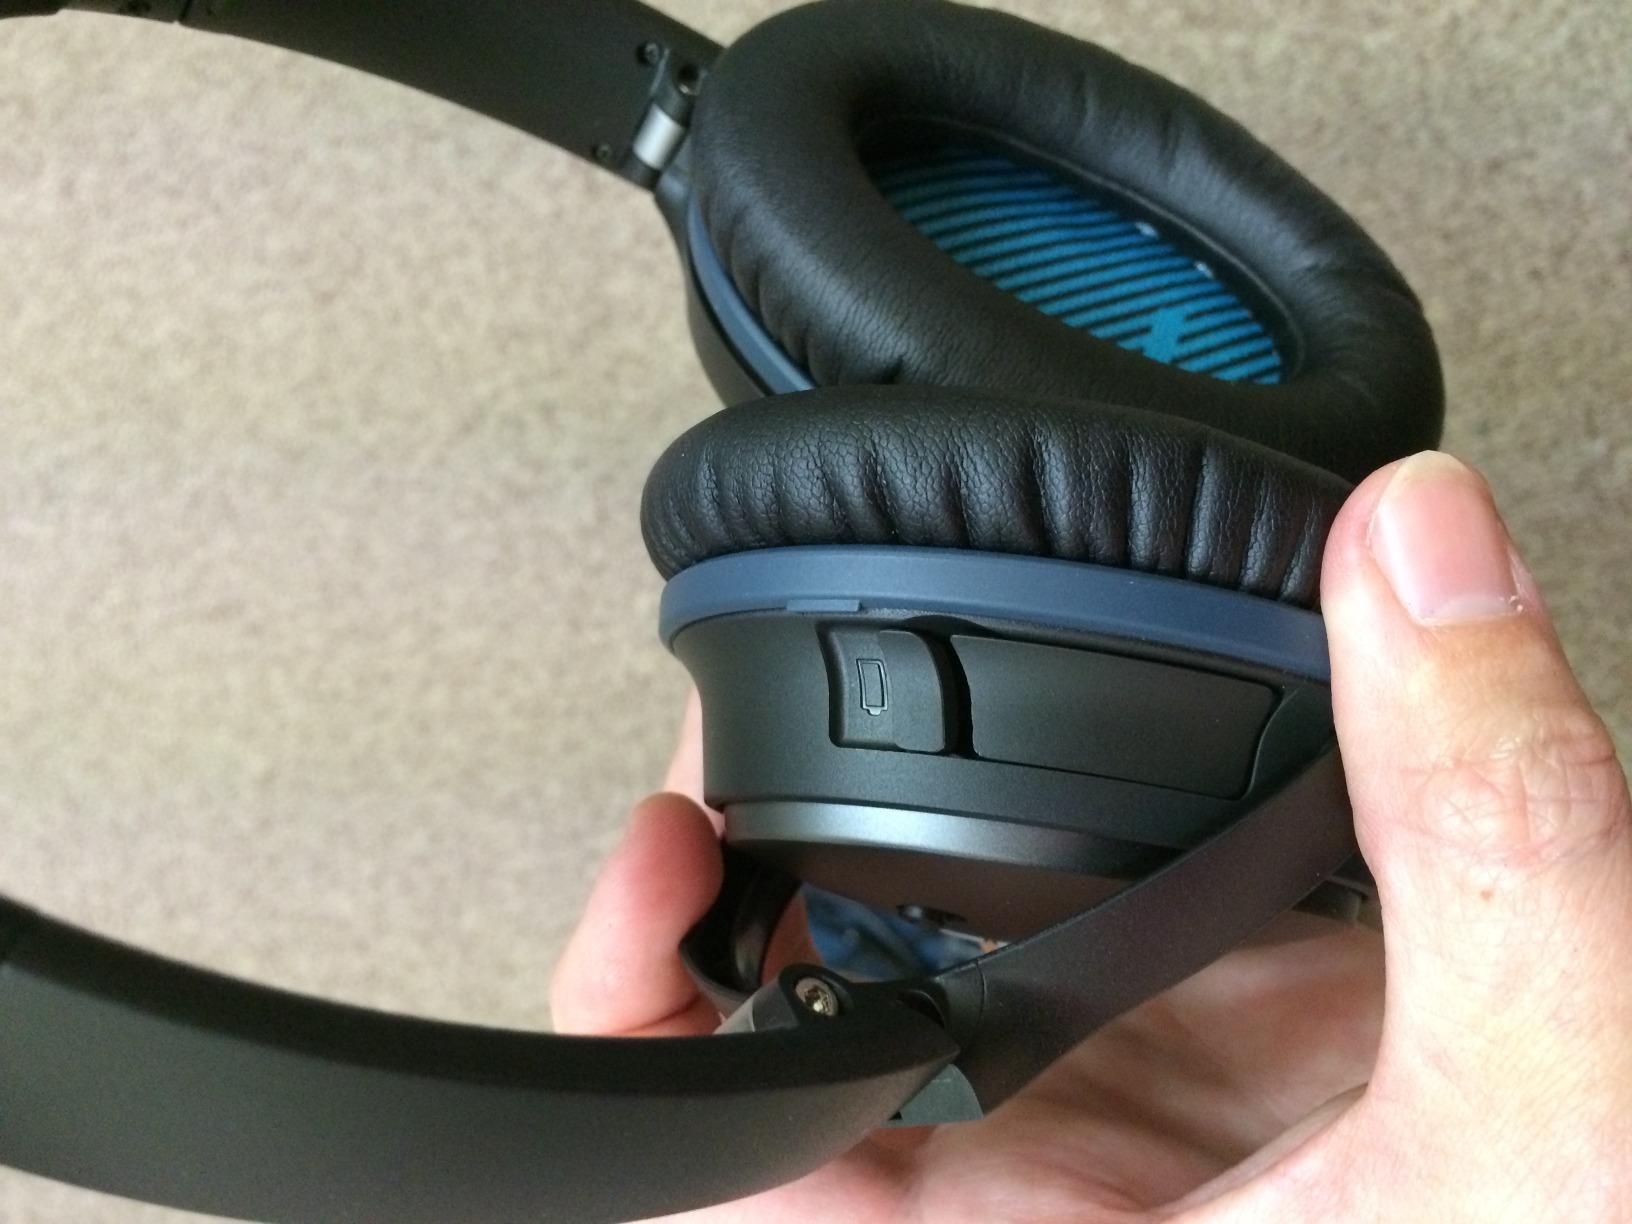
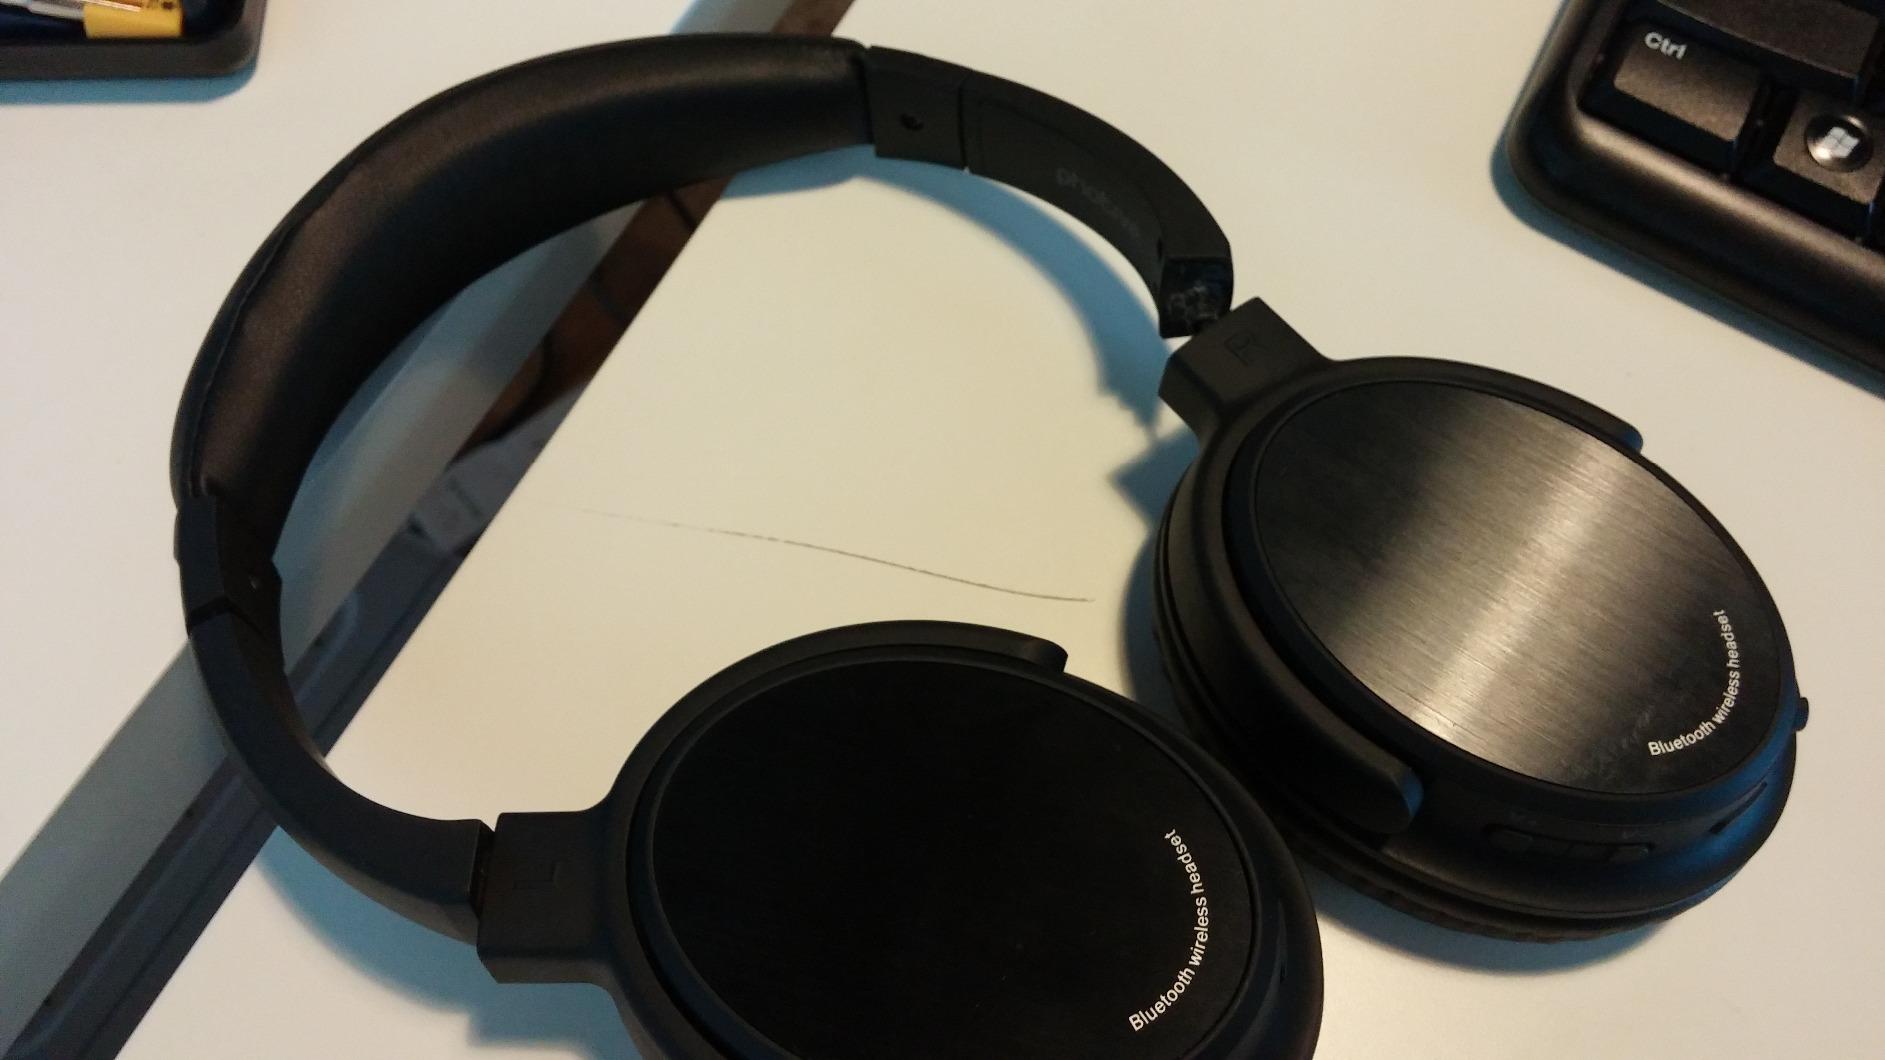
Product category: headphones
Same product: no